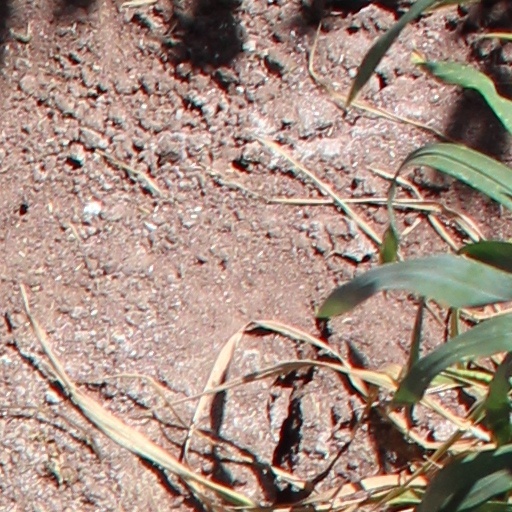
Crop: wheat